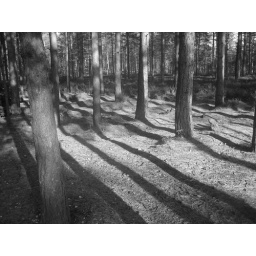
Trees in black and white